Rodez

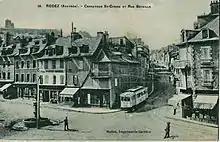
The city centre in the early 20th century. It was connected to the station with the , which is seen here with a tram.

Rodez is an ancient city, the road becomes gradually narrower as it approaches [Old Rodez] and the remains of the ancient city fortress are still strongly present in the form of ramparts. Its hyper-centre is extended over many streets and pedestrian alleys between the squares of "Place du Bourg", "Place de l'Olmet", "Place de la Cité" and the "Place de la Madeleine", one discovers typical houses in a mostly preserved historical setting. In these squares markets or fairs are held while the "Passage du Mazel" hosts a daily trade of fresh and seasonal produce. Pedestrian streets, very concentrated in the old centre, today are a place of life with many commercial signs. Beyond, is a long straight avenue lined with trees, leading to a central hub, the , to access the boulevards on the periphery of the city centre. Road traffic is carried around the walls located on the boulevards of Estourmel, Belle Isle, Denys Puech and Flaugergues encircling the centre and served by streets parallel to this historic heart.